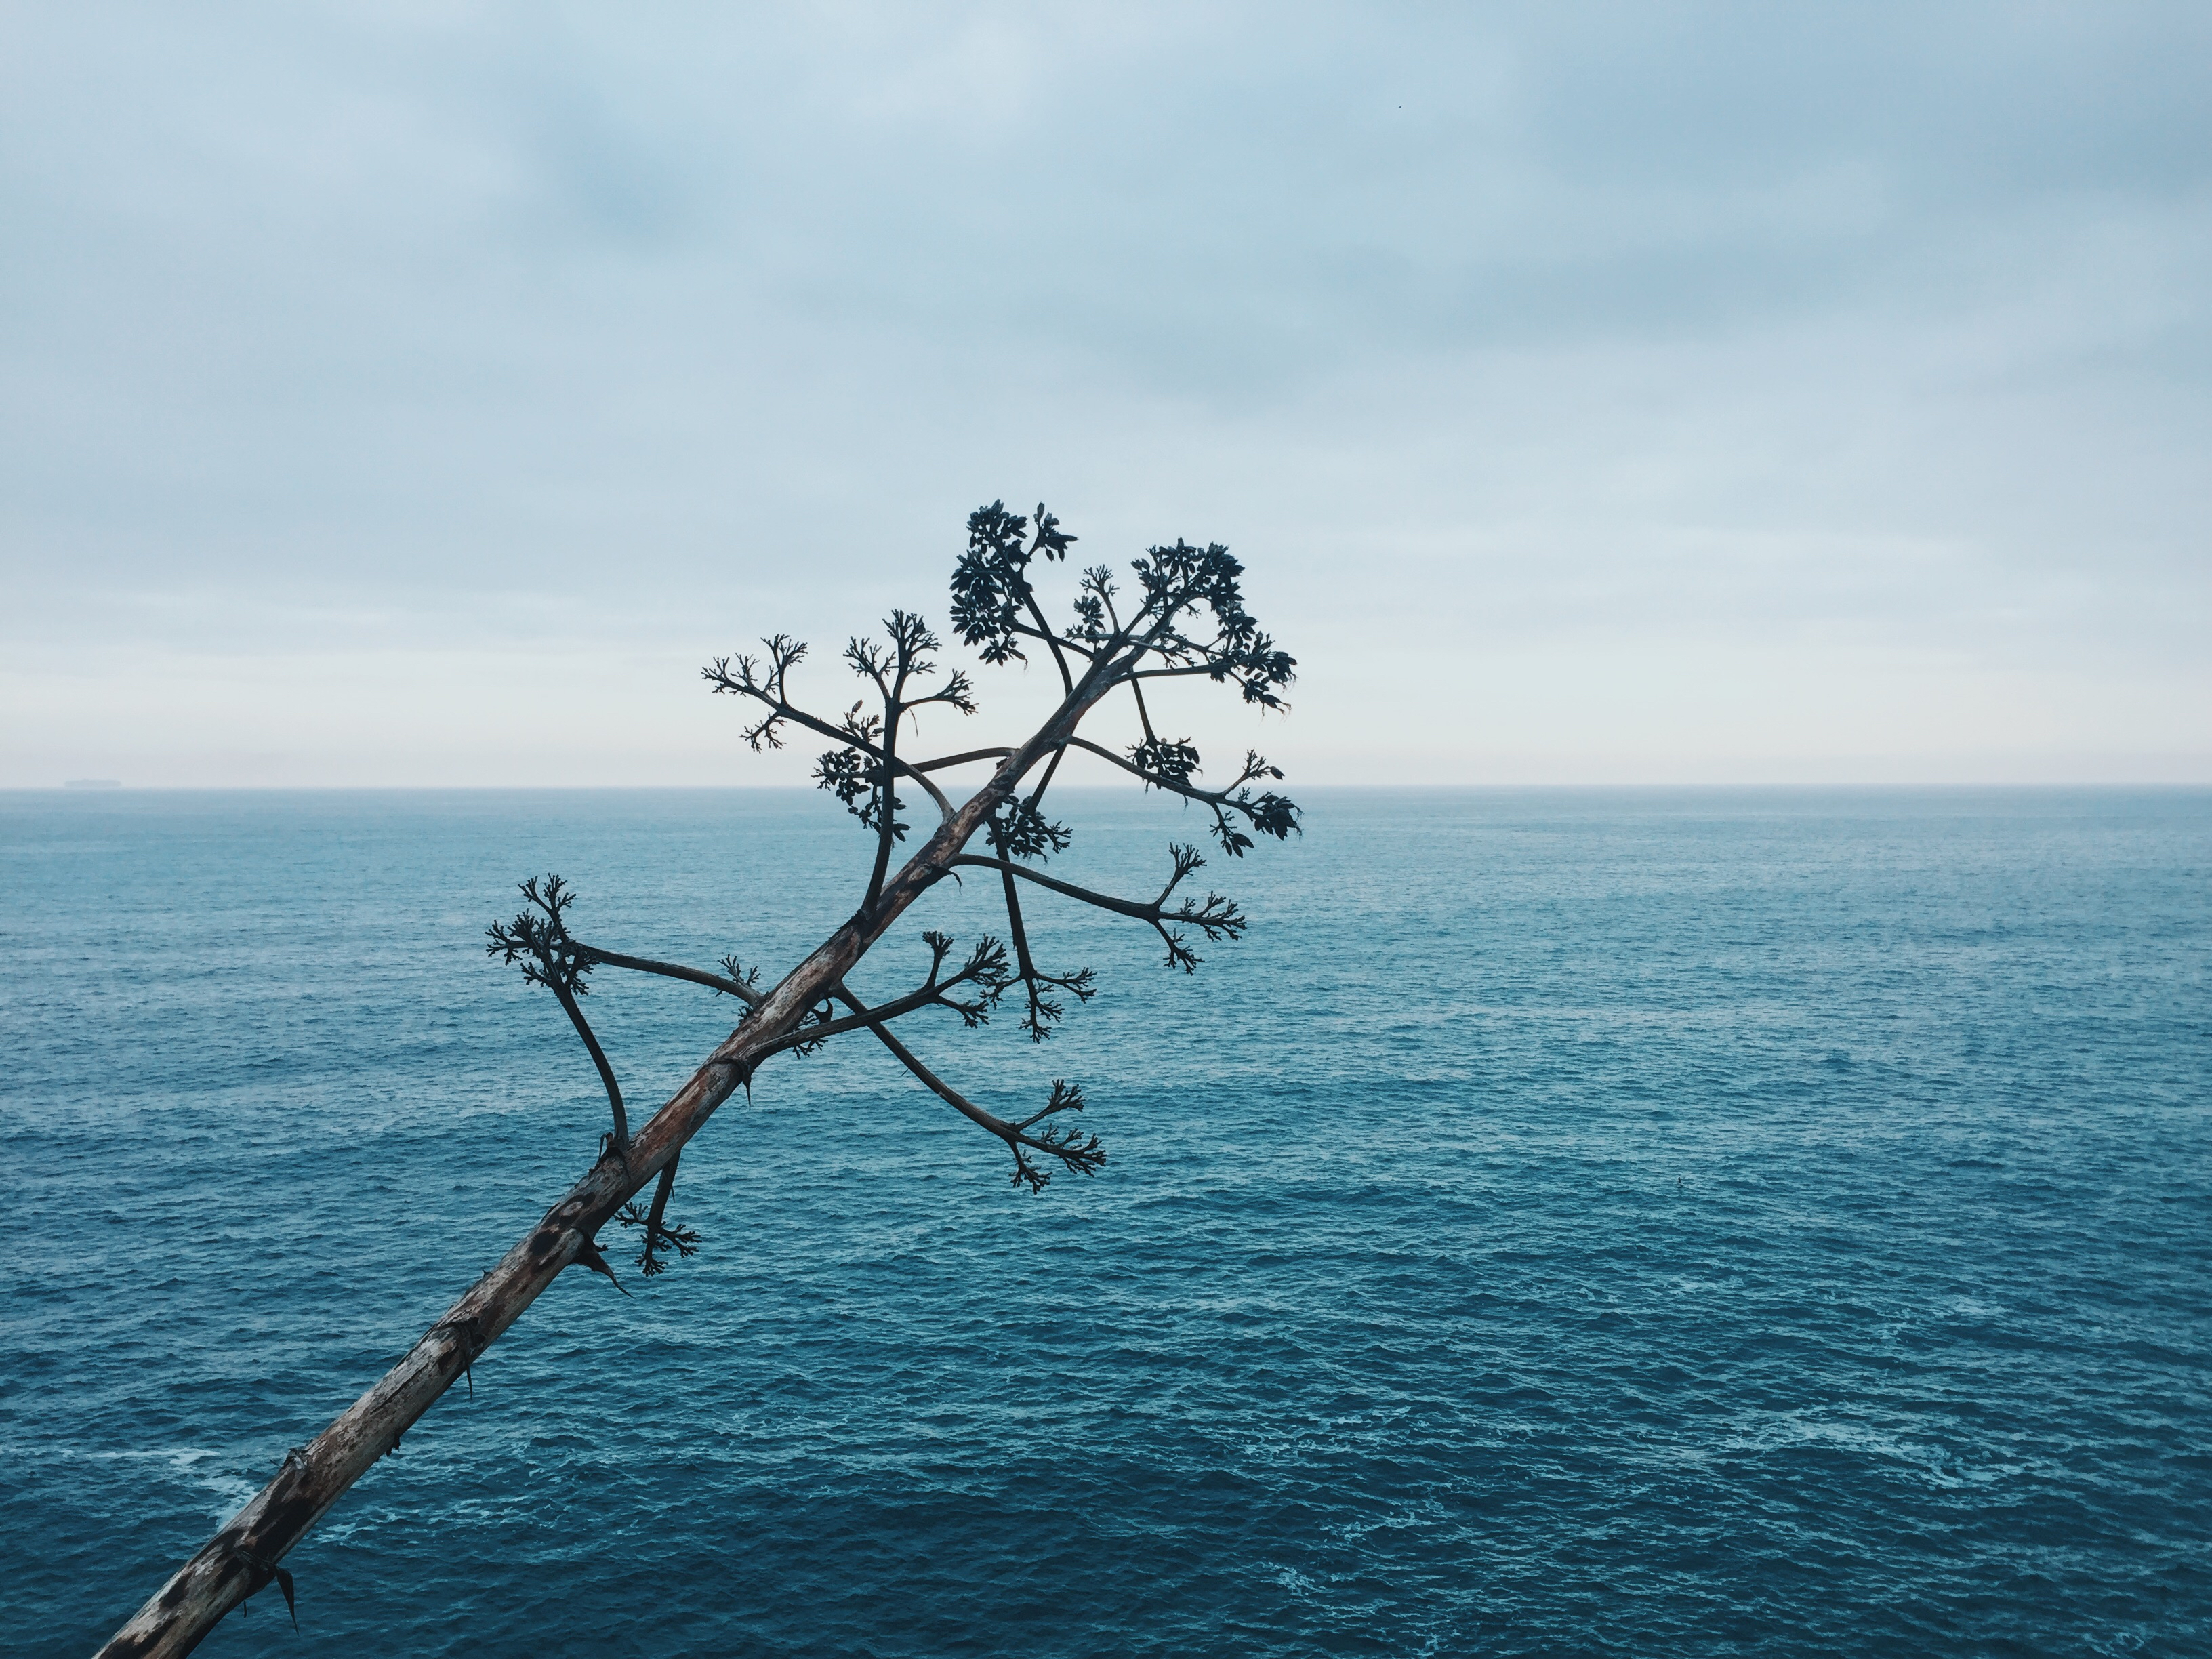
beach, sea, coast, tree, water, nature, ocean, horizon, shore, flower, wind, bay, blue, body of water, cape